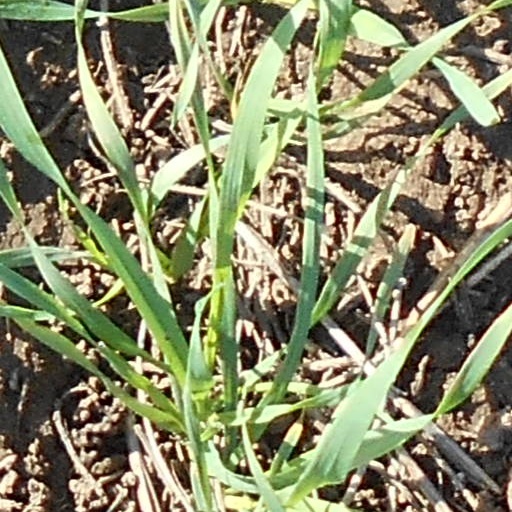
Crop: wheat